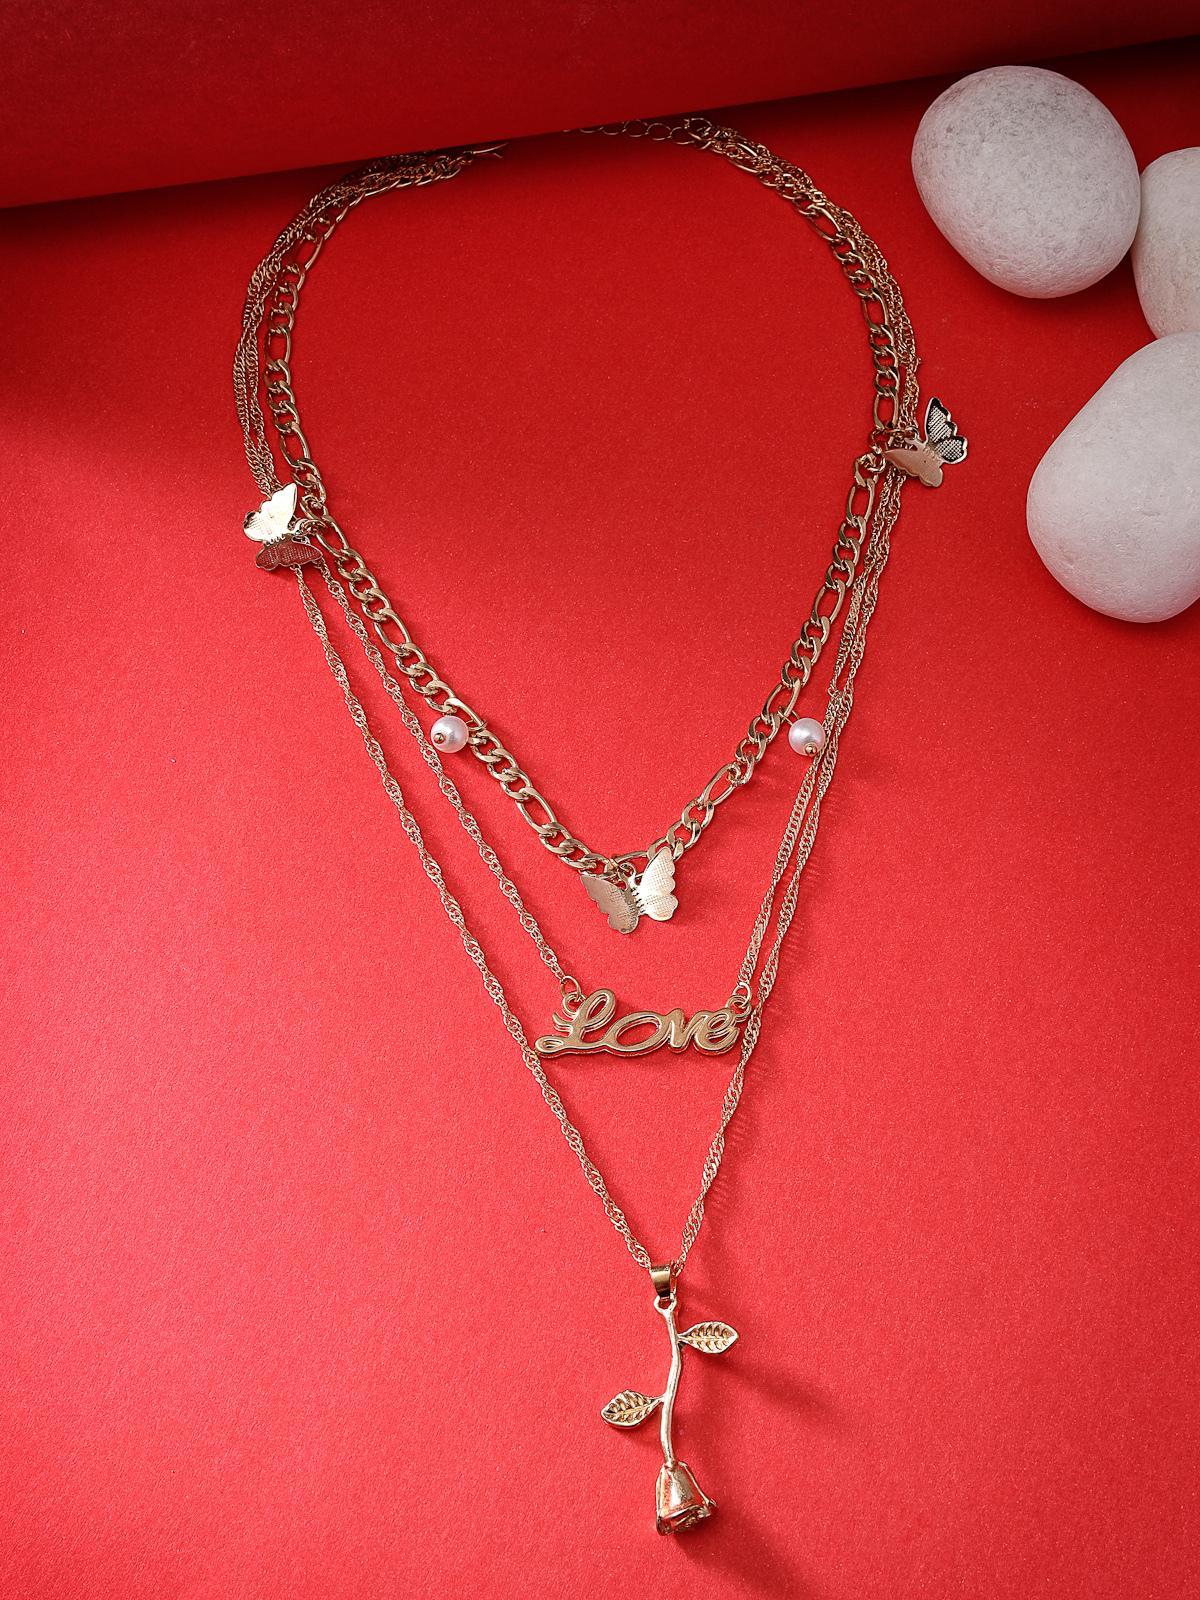
Scintillare by Sukkhi Eye Catchy Gold Plated Triple Layered Pendant Necklace for Women & Girls |Birthday Gift for Girls And Women Anniversary Gift for Wife| Gifts Collection|N106763
Type: Necklaces & Pendants
Brand: Scintillare by Sukkhi
Price: Rs. 284
 Elevate your style with Scintillare by Sukkhi's Eye-Catchy Gold Plated Triple Layered Pendant Necklace for Women & Girls. This exquisite piece, a perfect birthday or anniversary gift, features a captivating triple-layered design with a touch of glamour. The eye-catching gold-plated necklace enhances your beauty and adds a stylish flair to any outfit. Make a statement and celebrate special occasions with this stunning piece from Scintillare by Sukkhi's Gifts Collection.Disclaimer:There may be slight variation in shade and colour due to photographic effects and monitor settings
Included: 1 Necklace